Sultan Ahmad Shah Mosque

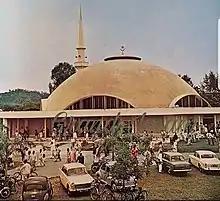
Old Pahang State Mosque.

It is named after the recorded Sultan Ahmad al-Mu’azzam Shah Ibni Almarhum Bendahara Sri Maharaja Tun Ali (23 May 1836 – 9 May 1914), who was the sixth Raja Bendahara of Pahang and the founder and first modern that established Pahang's present regal family. On 28 August 1964, Sultan Abu Bakar Ri’ayatuddin Al-Mu’azzam Shah Ibni Al-Marhum Sultan Abdullah Al-Mu’tassim Billah Shah officially inaugurated the mosque.